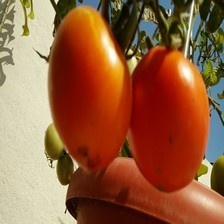
Label: tomato